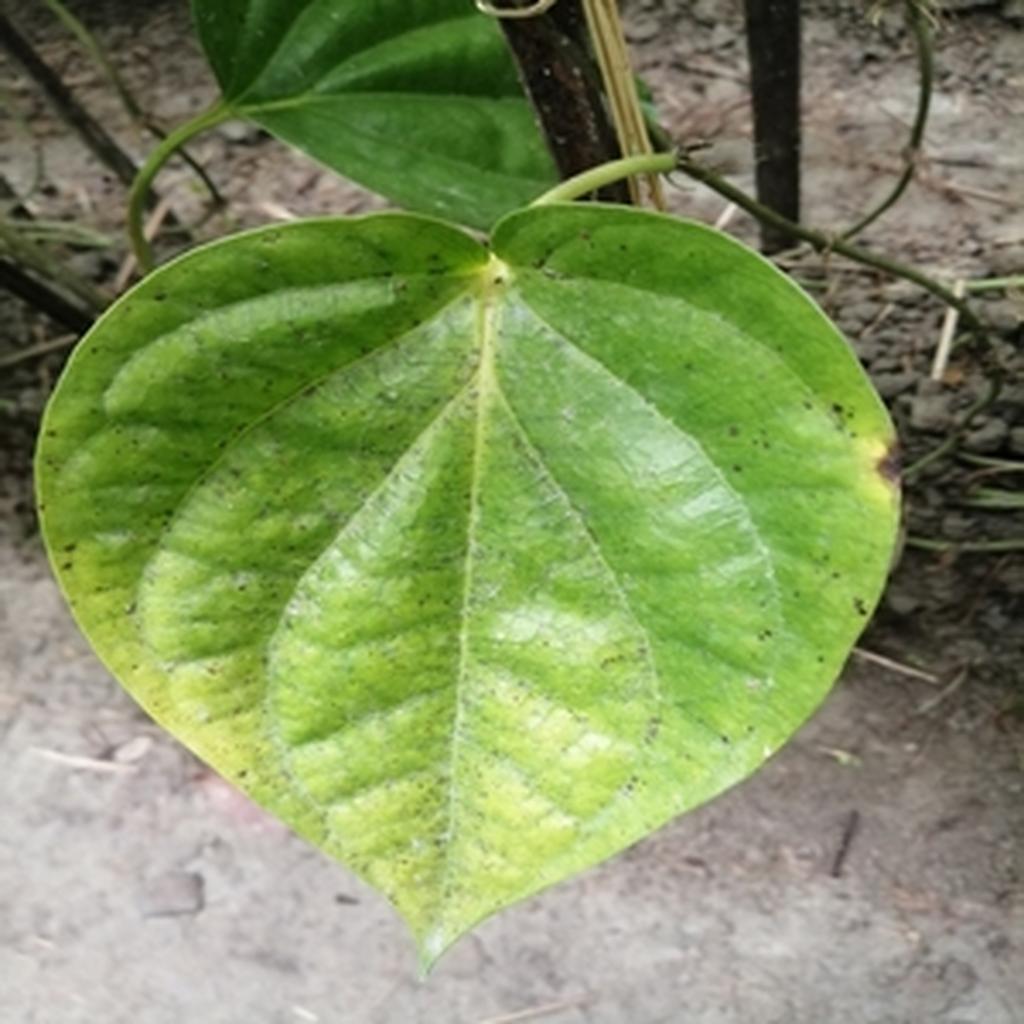
Label: Leaf_Spot